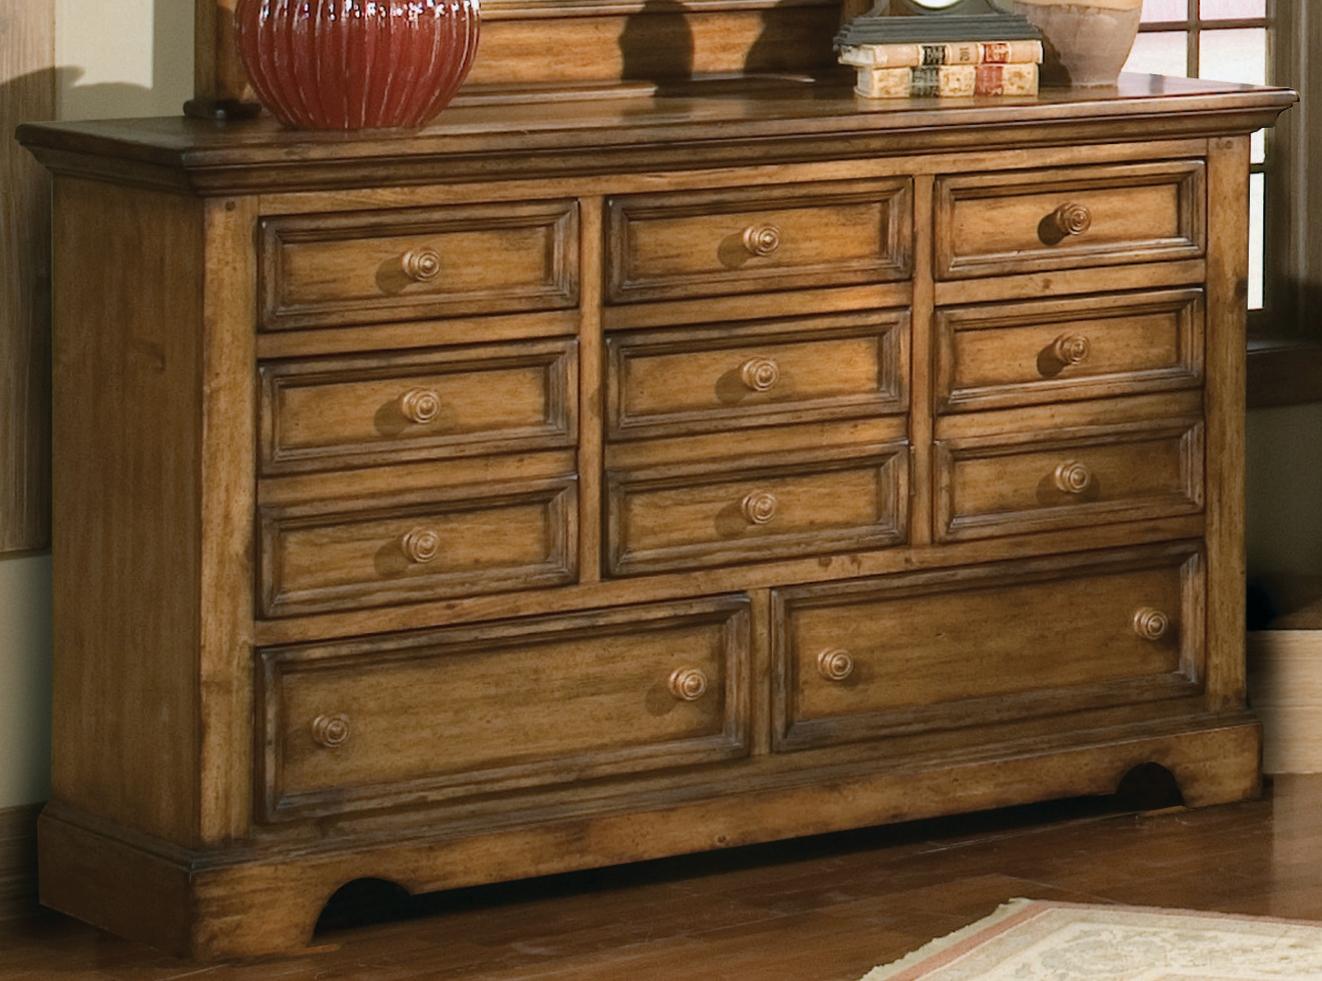
Category: Dressers & Chests
Style: Cottage